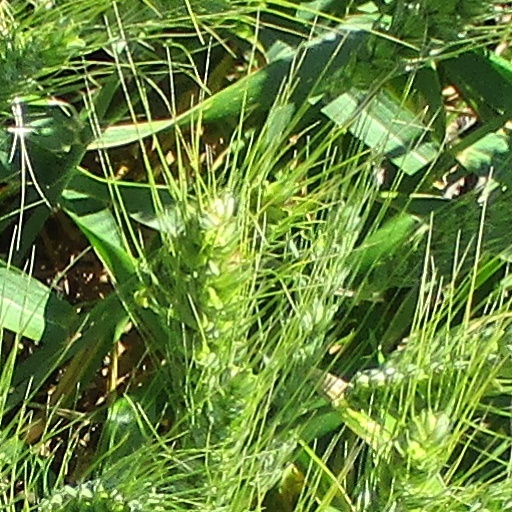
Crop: wheat